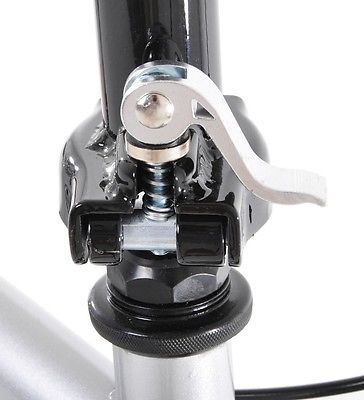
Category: bicycle